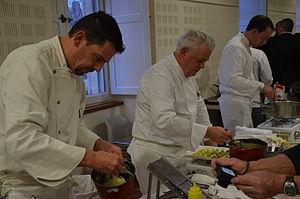
Trois chefs préparant les entremets aux truffes noires à la fête de la truffe de Forcalquier
Un cuisinier peut désigner soit toute personne faisant la cuisine, soit une personne dont c’est le métier.
La truffe est le nom vernaculaire français donné à la fructification et à l'organe végétatif de plusieurs genres de champignons hypogés ascomycètes ectomycorhiziens qui se présente sous une forme plus ou moins globuleuse. Un même mycélium peut produire plusieurs truffes. Certaines espèces n'ont que peu de saveur alors que d'autres sont particulièrement appréciées et recherchées depuis l'Antiquité. Qu'elles aient poussé spontanément ou qu'elles soient issues de la trufficulture, les truffes sont très demandées par les gourmets.